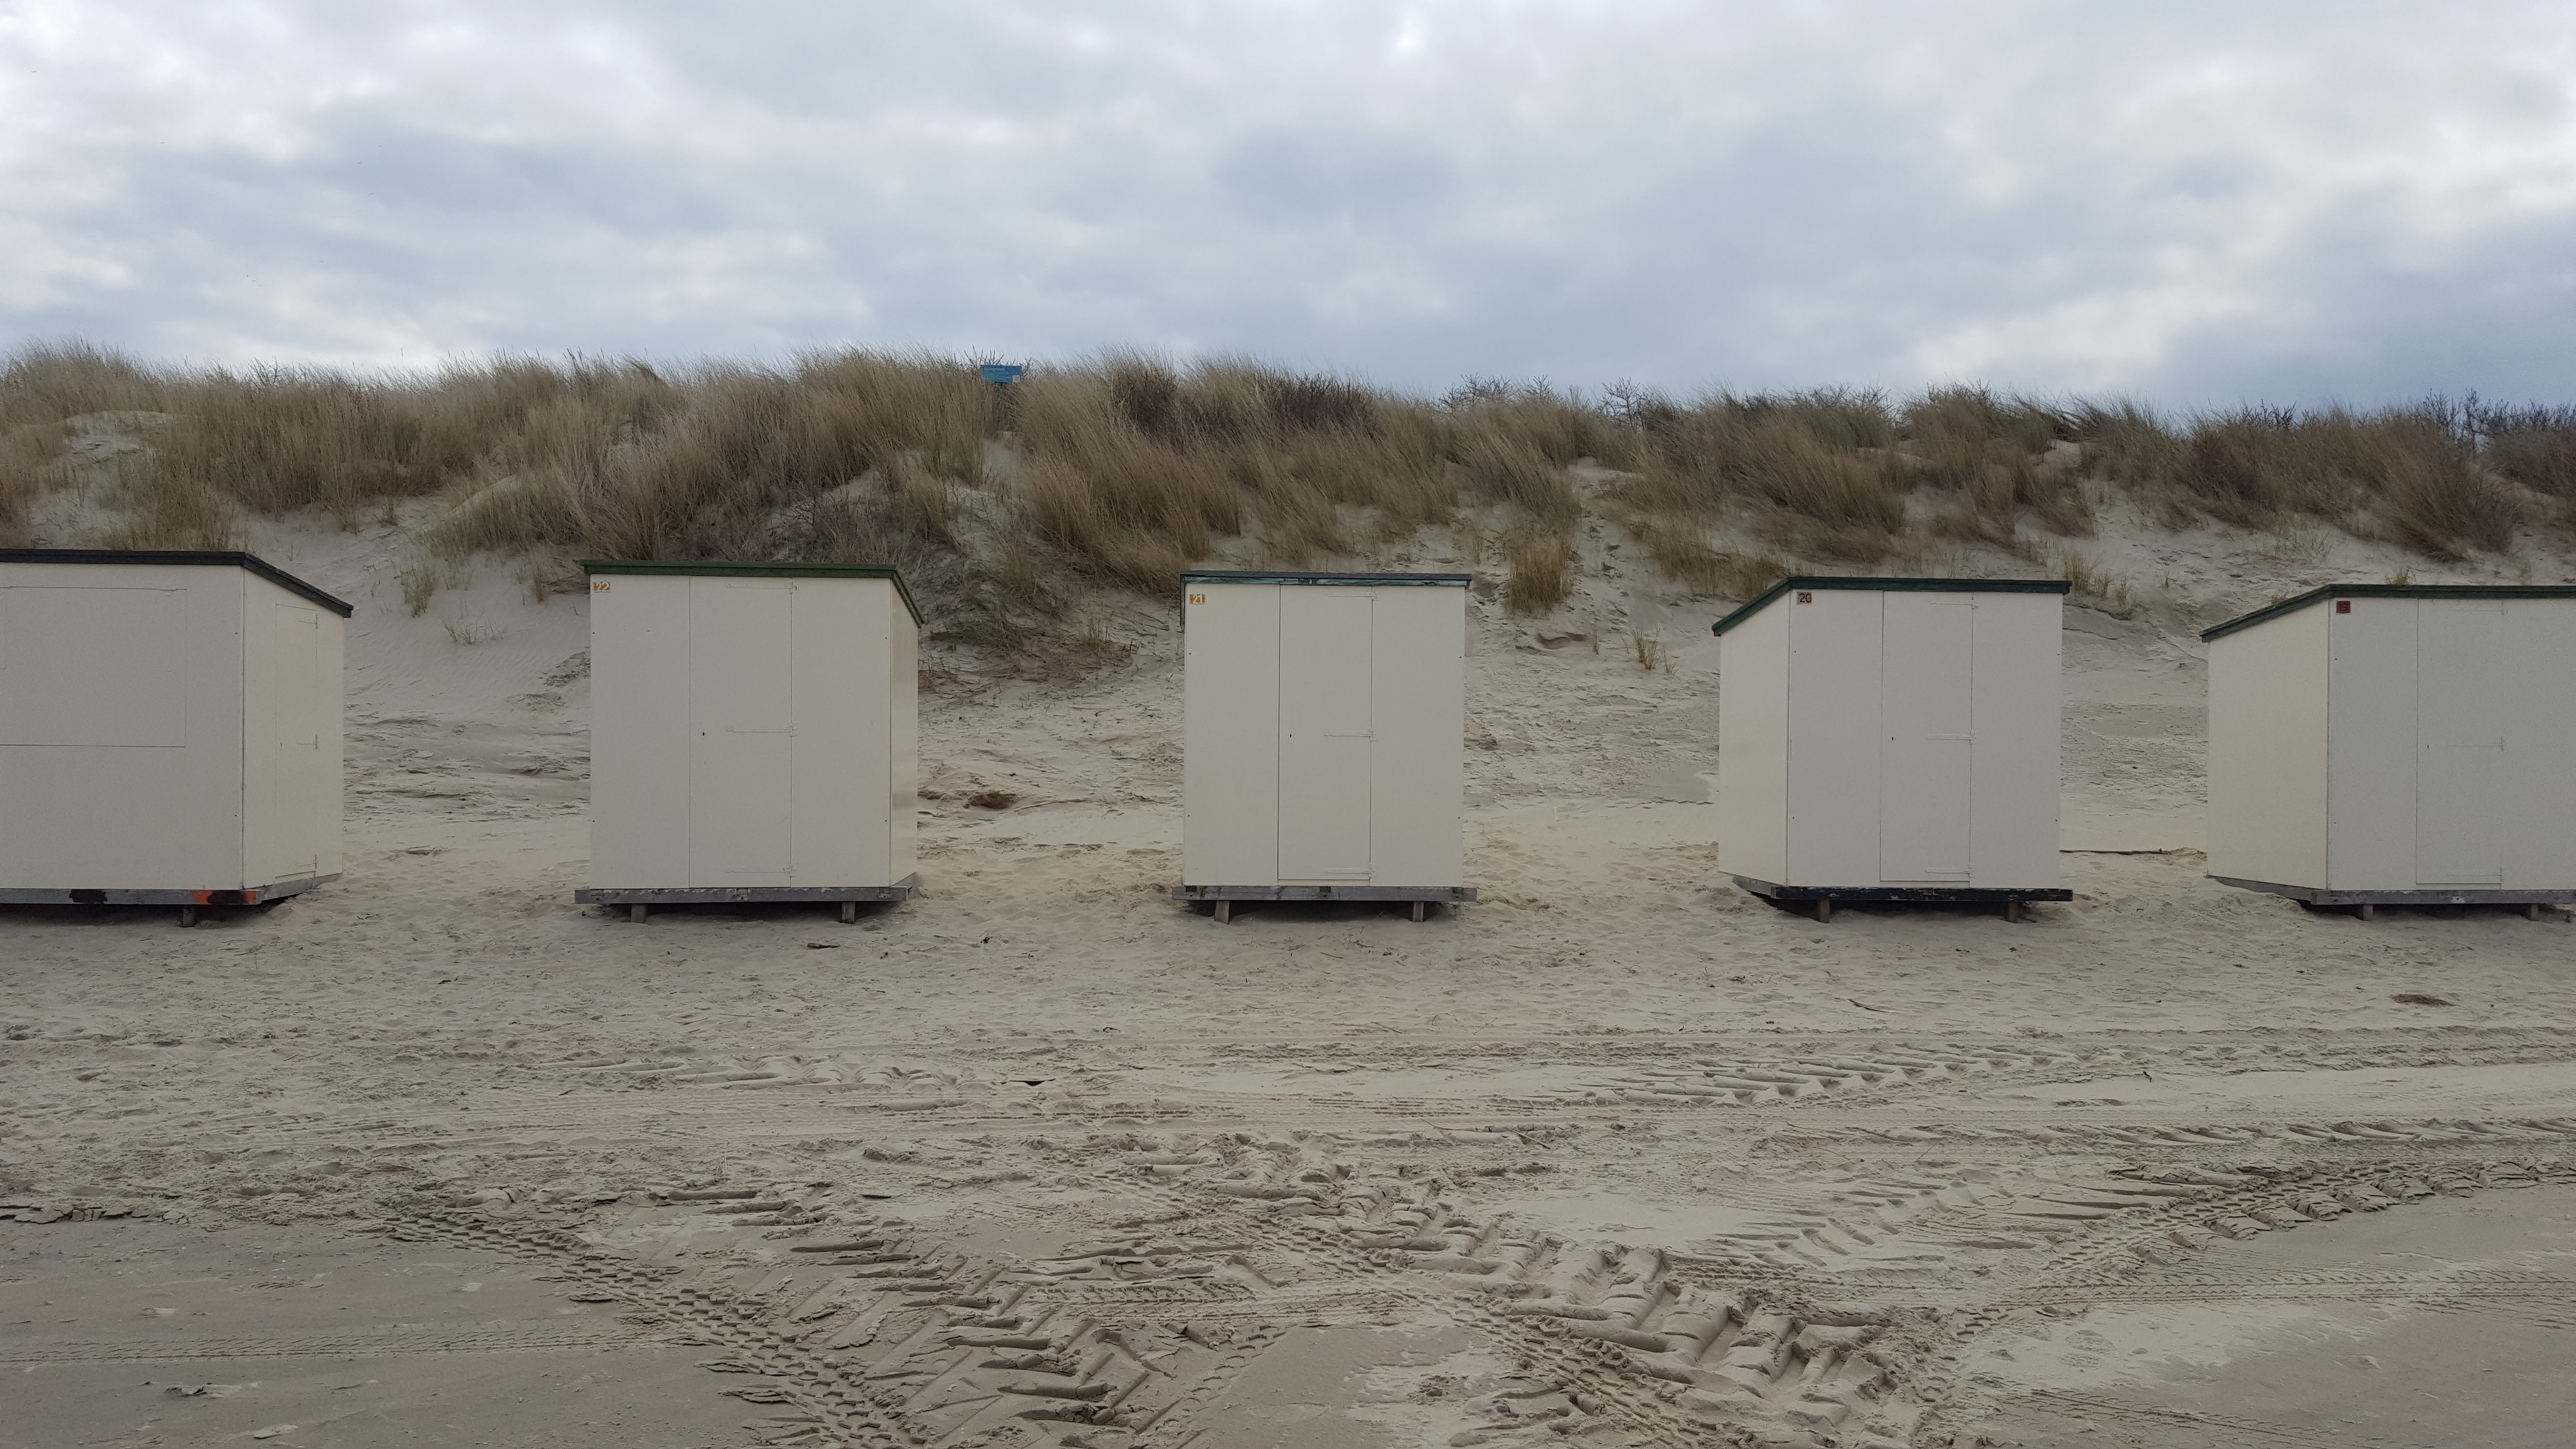
sand, wind, material